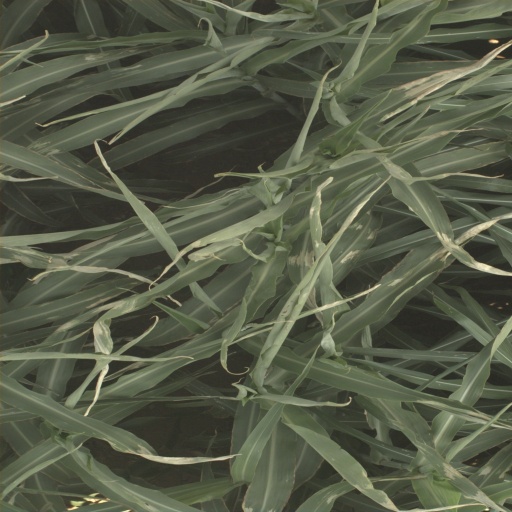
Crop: sorghum